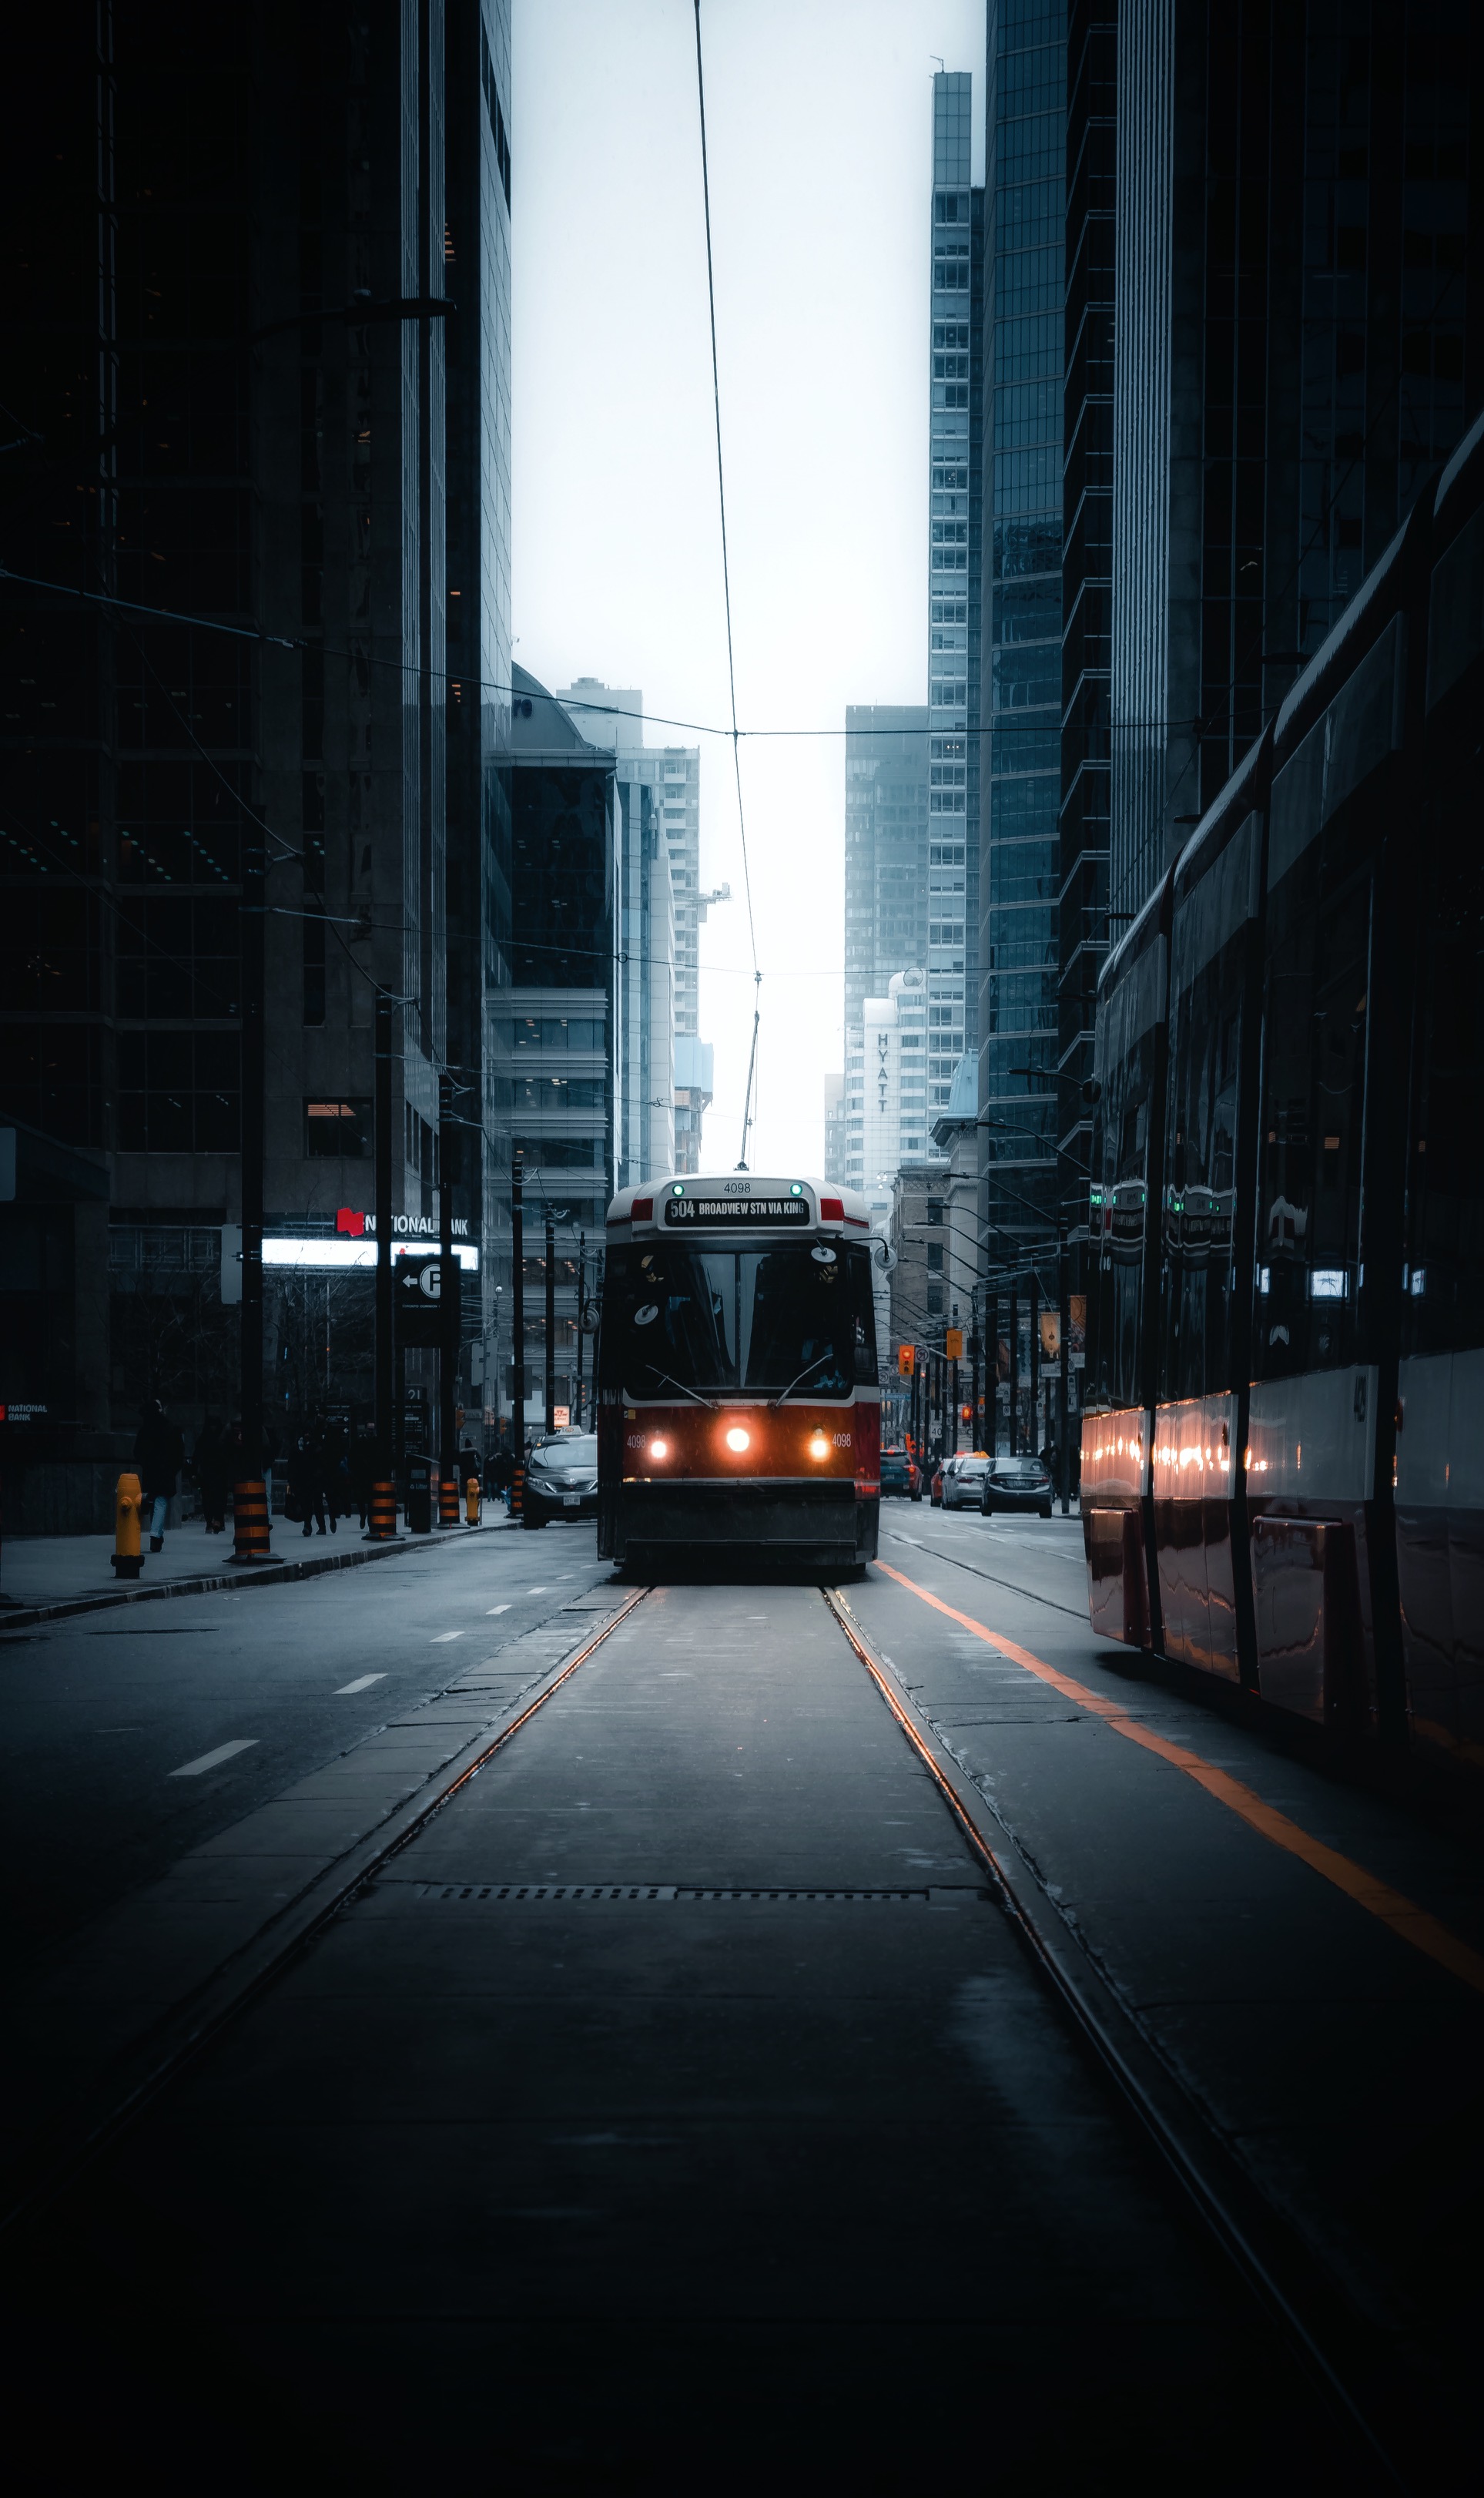
mode of transport, urban area, transport, metropolitan area, light, automotive lighting, street, city, night, snapshot, architecture, vehicle, lane, downtown, infrastructure, darkness, metropolis, road, car, evening, headlamp, asphalt, road surface, building, midnight, nonbuilding structure, city car